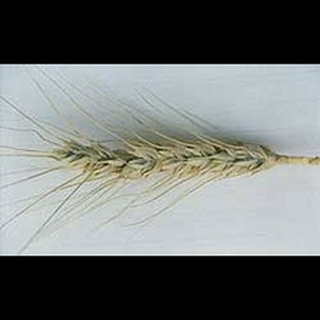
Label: wheat_smut